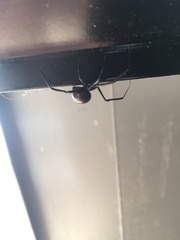
Species: Lactrodectus_hesperus